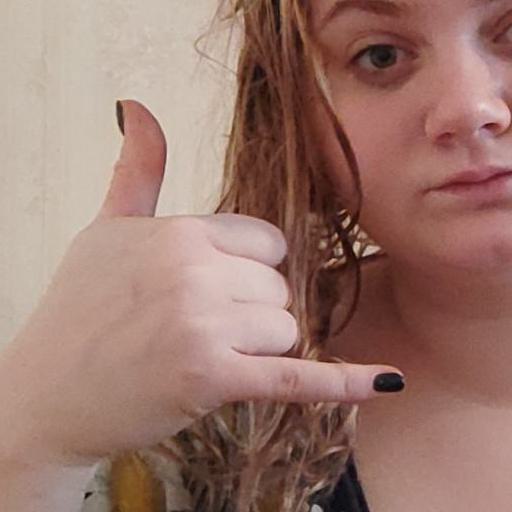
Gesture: call